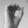
ASL letter: O